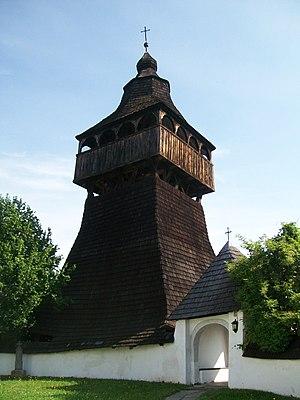
Stará Halič est un village de Slovaquie situé dans la région de Banská Bystrica.